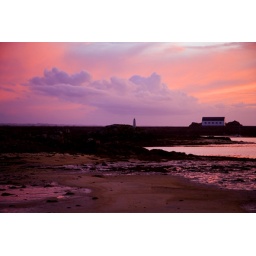
The rescue boat house appears again in the background. Showers proceeded this remarkable sunset that changed colors by the minute.